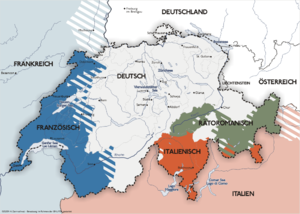
Heinrich Schmid était un linguiste suisse, « père » des langues-toit rhéto-romanes : le romanche grison et le ladin dolomitique.